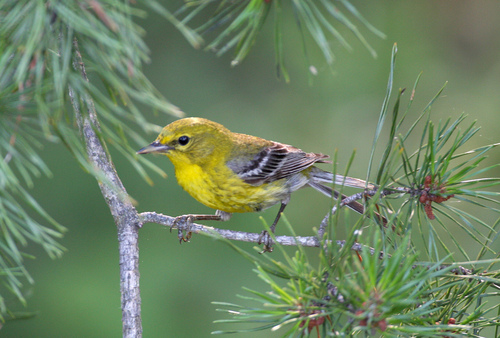
hefty, long tail, stout bills, yellowish with olive back, whitish bellies, white wingbars on grey wings
this little bird has a yellow belly and breast, with white wingbars and a short pointy bill.
a small bird with a yellow crown and breast with black and white primaries.
this small bird has a yellow belly, yellow head, yellow nape and yellow chest, the wings are tan brown and black.
this bright yellow bird has streaks of black and white along its wings and tail feathers, and it also has a thin beak.
this small yellow bird has gray wings and a gray tail.
this is a beautiful mostly yellow bird with grey black and white wings and tail.
a small bird with a mostly yellow body, grey feathers with white wingbars, and a small pointed beak.
bird with mostly yellow body with a long black beak, and white and black wings.
this bird has wings that are grey and has a yellow belly
Species: Pine Warbler